Greece in the Eurovision Song Contest 2013

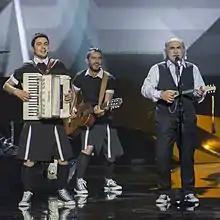
Two members of Koza Mostra with Agathonas Iakovidis performing "Alcohol Is Free" during a dress rehearsal.

The Eurovision Song Contest 2013 took place at the Malmö Arena in Malmö, Sweden. It consisted of two semi-finals held on 14 and 16 May, respectively, and the final on 18 May 2013. According to the Eurovision rules, all participating countries, except the host nation and the "Big Five", consisting of , , , and the , were required to qualify from one of the two semi-finals to compete for the final; the top 10 countries from the respective semi-finals would proceed to the final.